Anjaana Anjaani

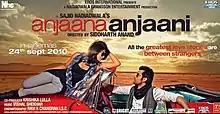
Theatrical release poster

Anjaana Anjaani is a 2010 Indian Hindi-language romantic comedy-drama film directed by Siddharth Anand and produced by Sajid Nadiadwala. The film stars Ranbir Kapoor and Priyanka Chopra as two suicidal strangers who meet and make a pact to commit suicide in 20 days on New Year's Eve. In the interim, the couple fulfils their personal wishes and eventually falls in love. It was based on Telugu film "Itlu Sravani Subramanyam". The soundtrack of the film, composed by Vishal–Shekhar and lyrics by various artists including the duo themselves, received widespread critical acclaim and was a major commercial success. The film was promoted with the tag-line ""All The Greatest Love Stories Are Between Strangers.""